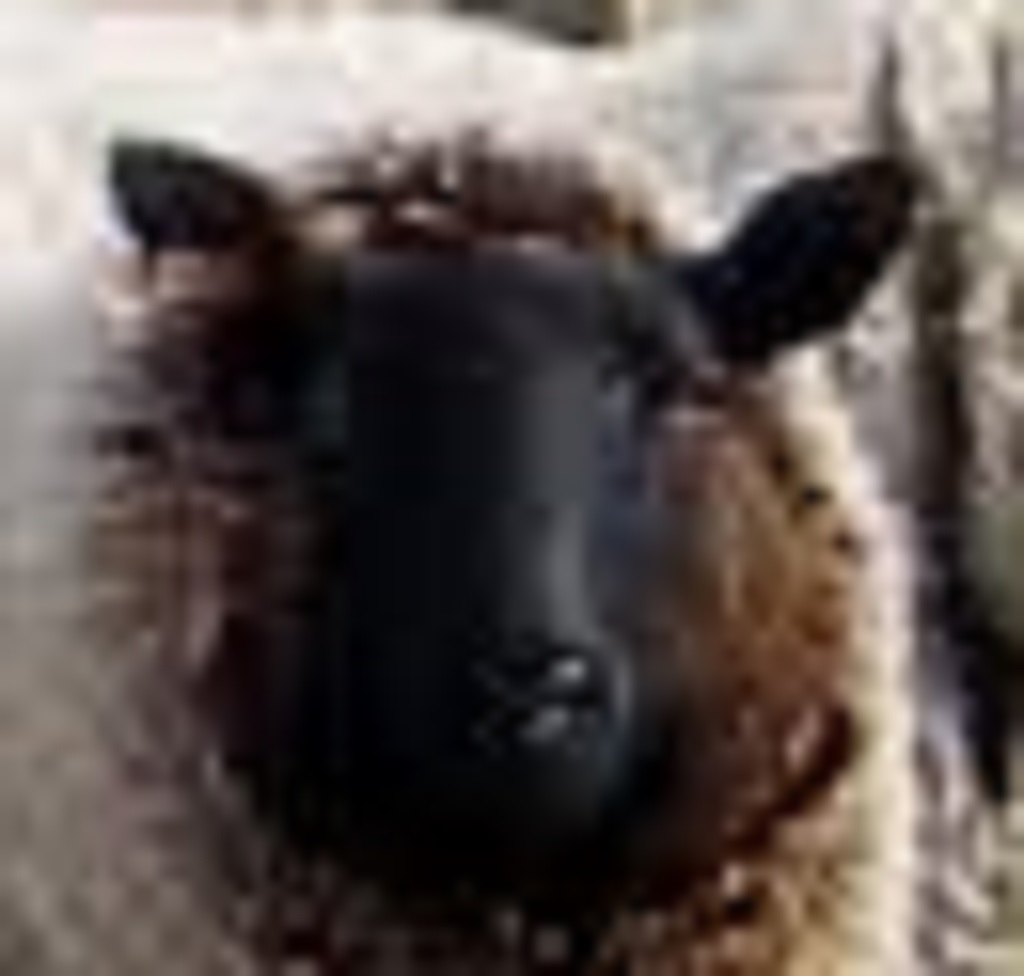
Label: no pain